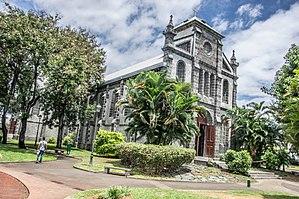
L'église Jeanne d'arc de la ville du Port
Le Port est une commune française du département d'outre-mer de La Réunion. Elle tire son nom du port de la Pointe des Galets, seul port industriel de l'île, dont la construction a commencé peu avant la création de la commune.